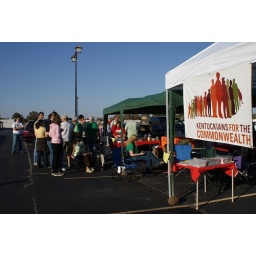
Open house for the new KFTC office in Berea. 10/17/10Please credit photo to Kentuckians For The Commonwealth.